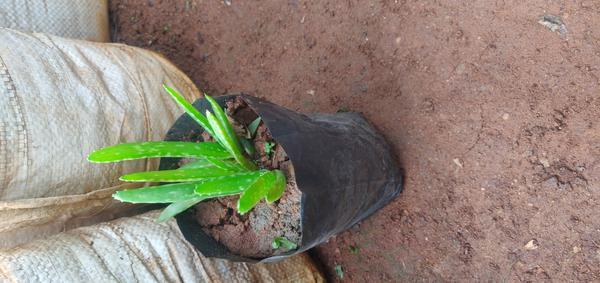
Plant: Aloevera